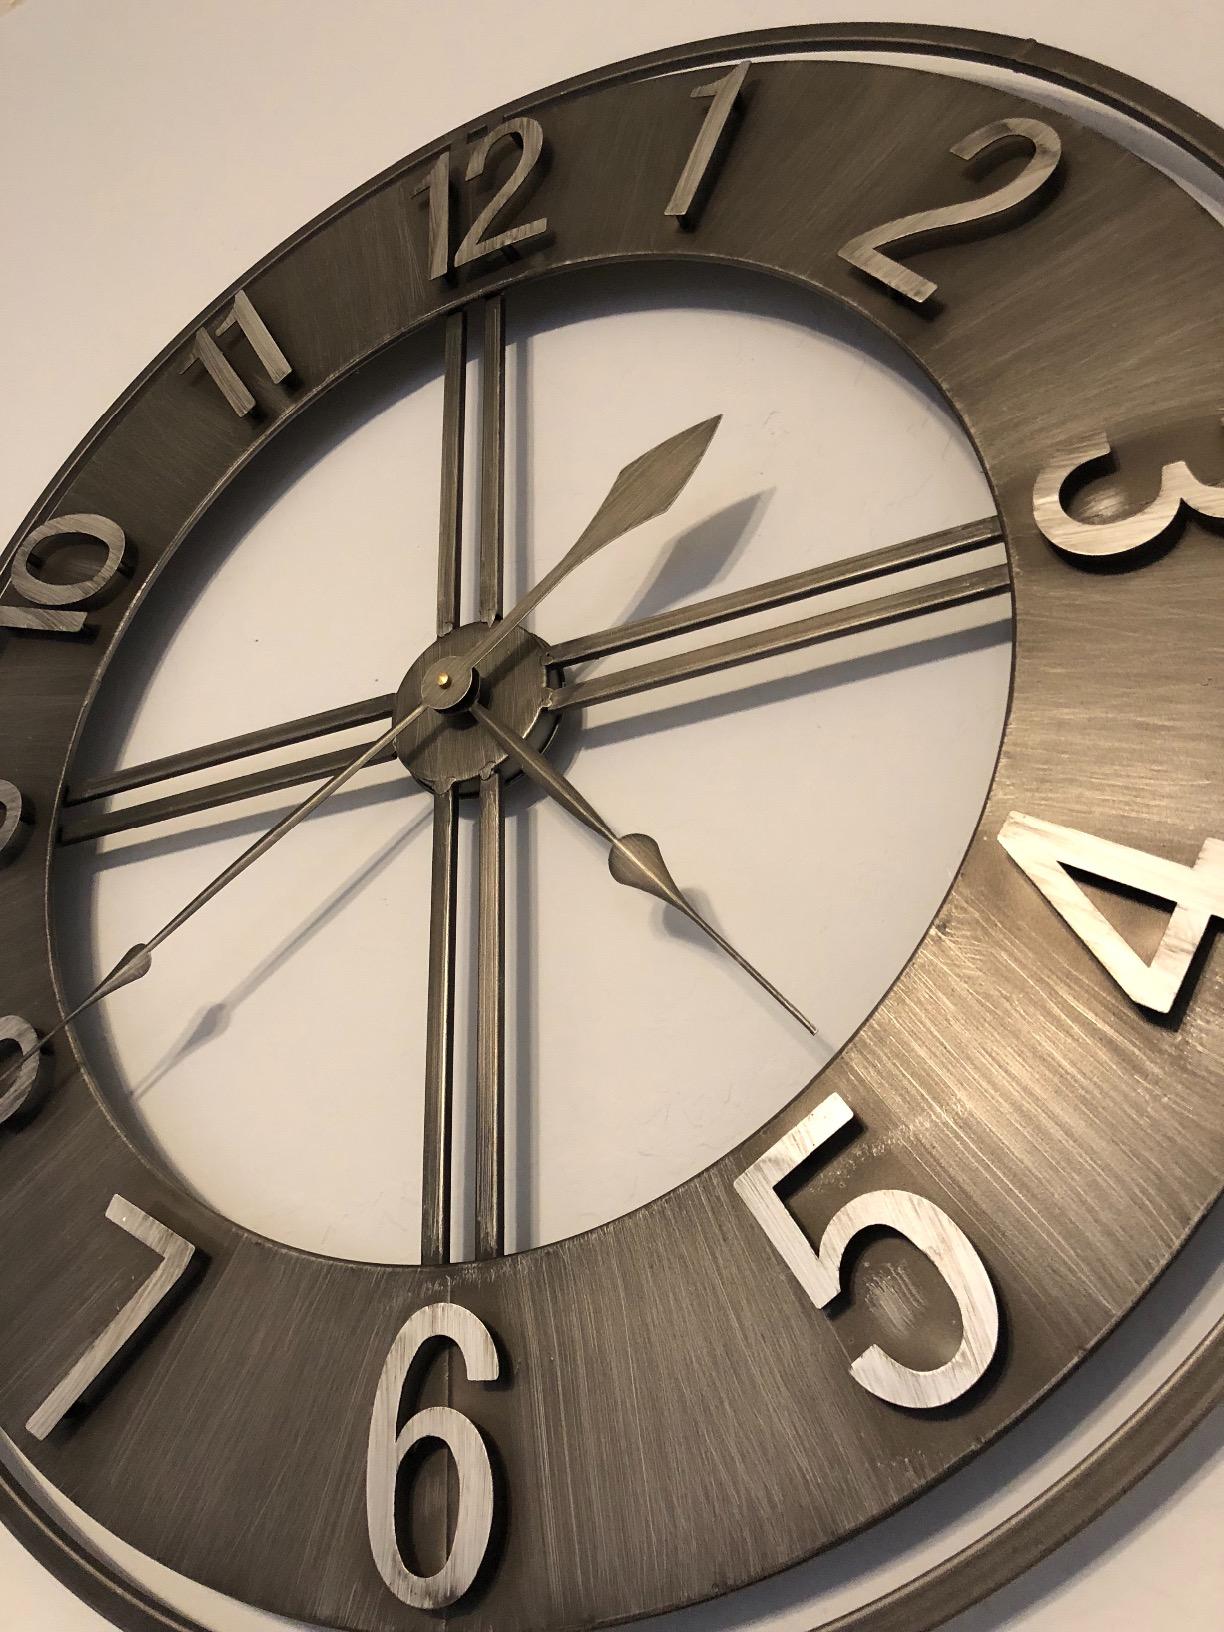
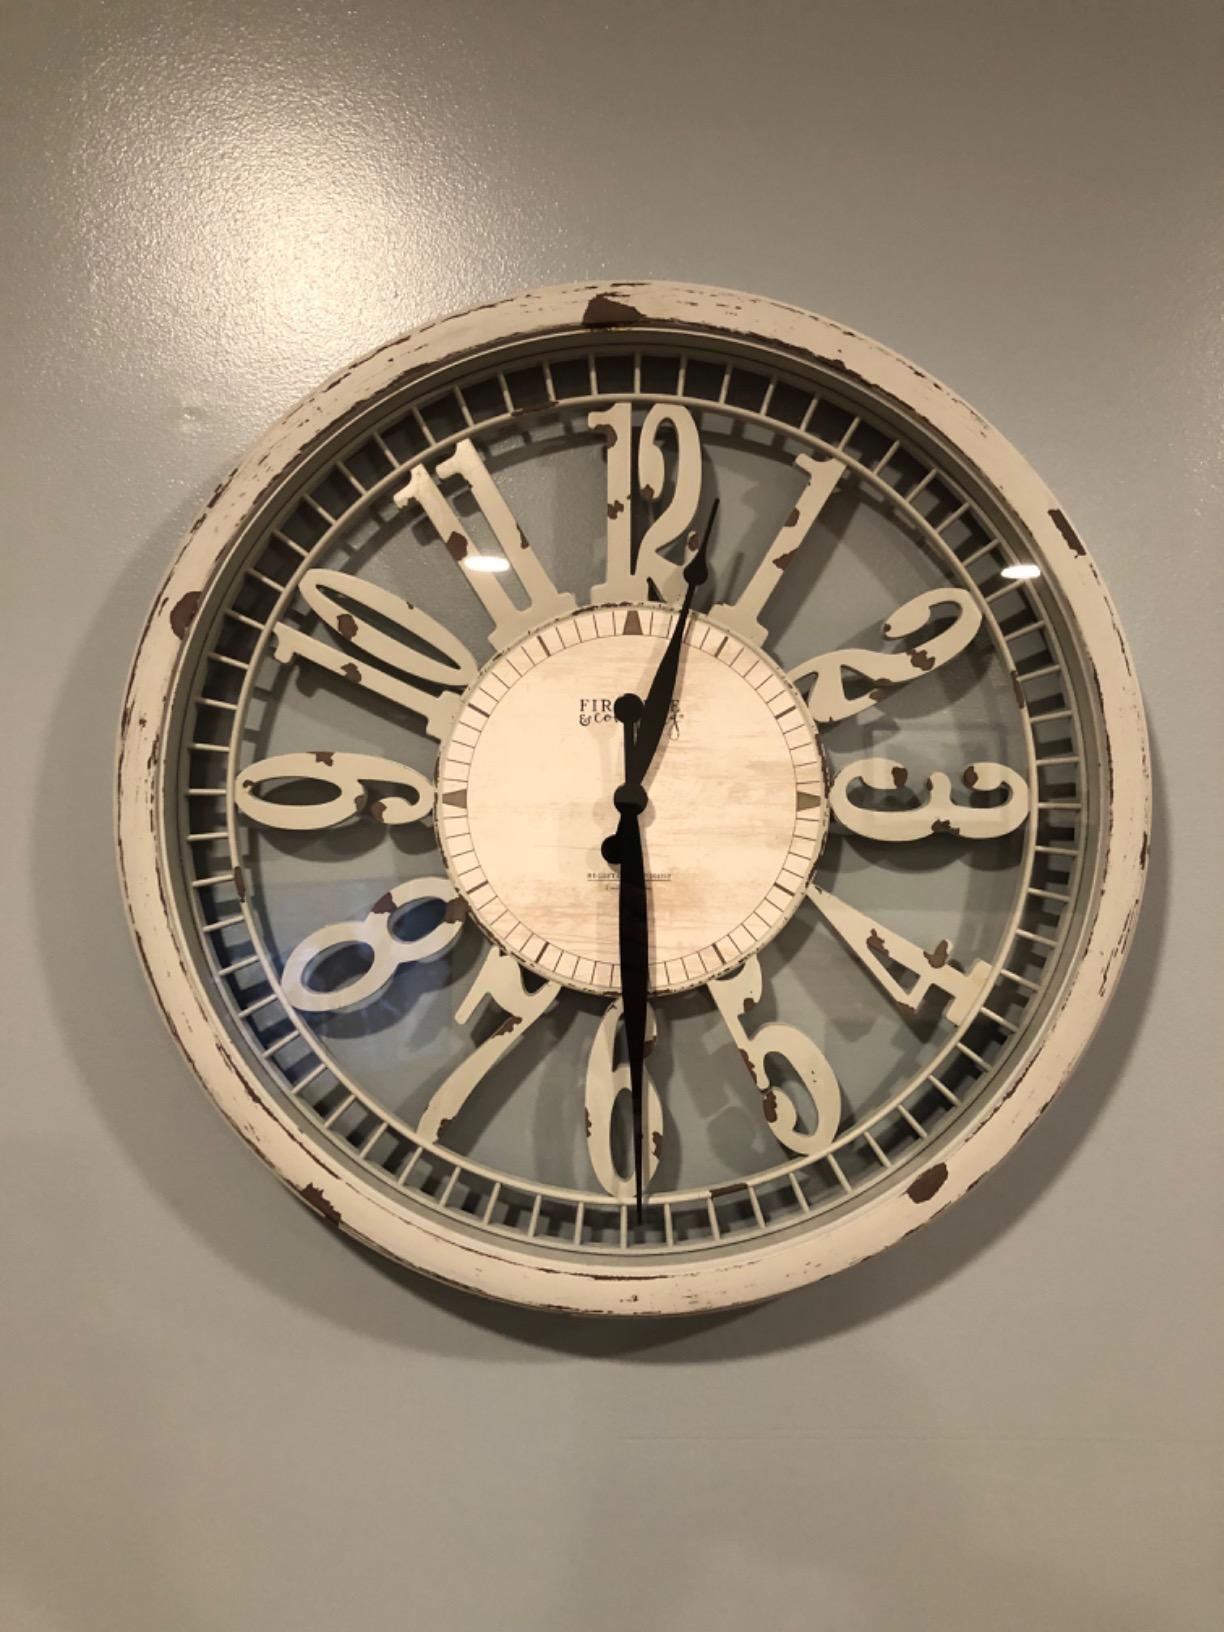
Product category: clock
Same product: no